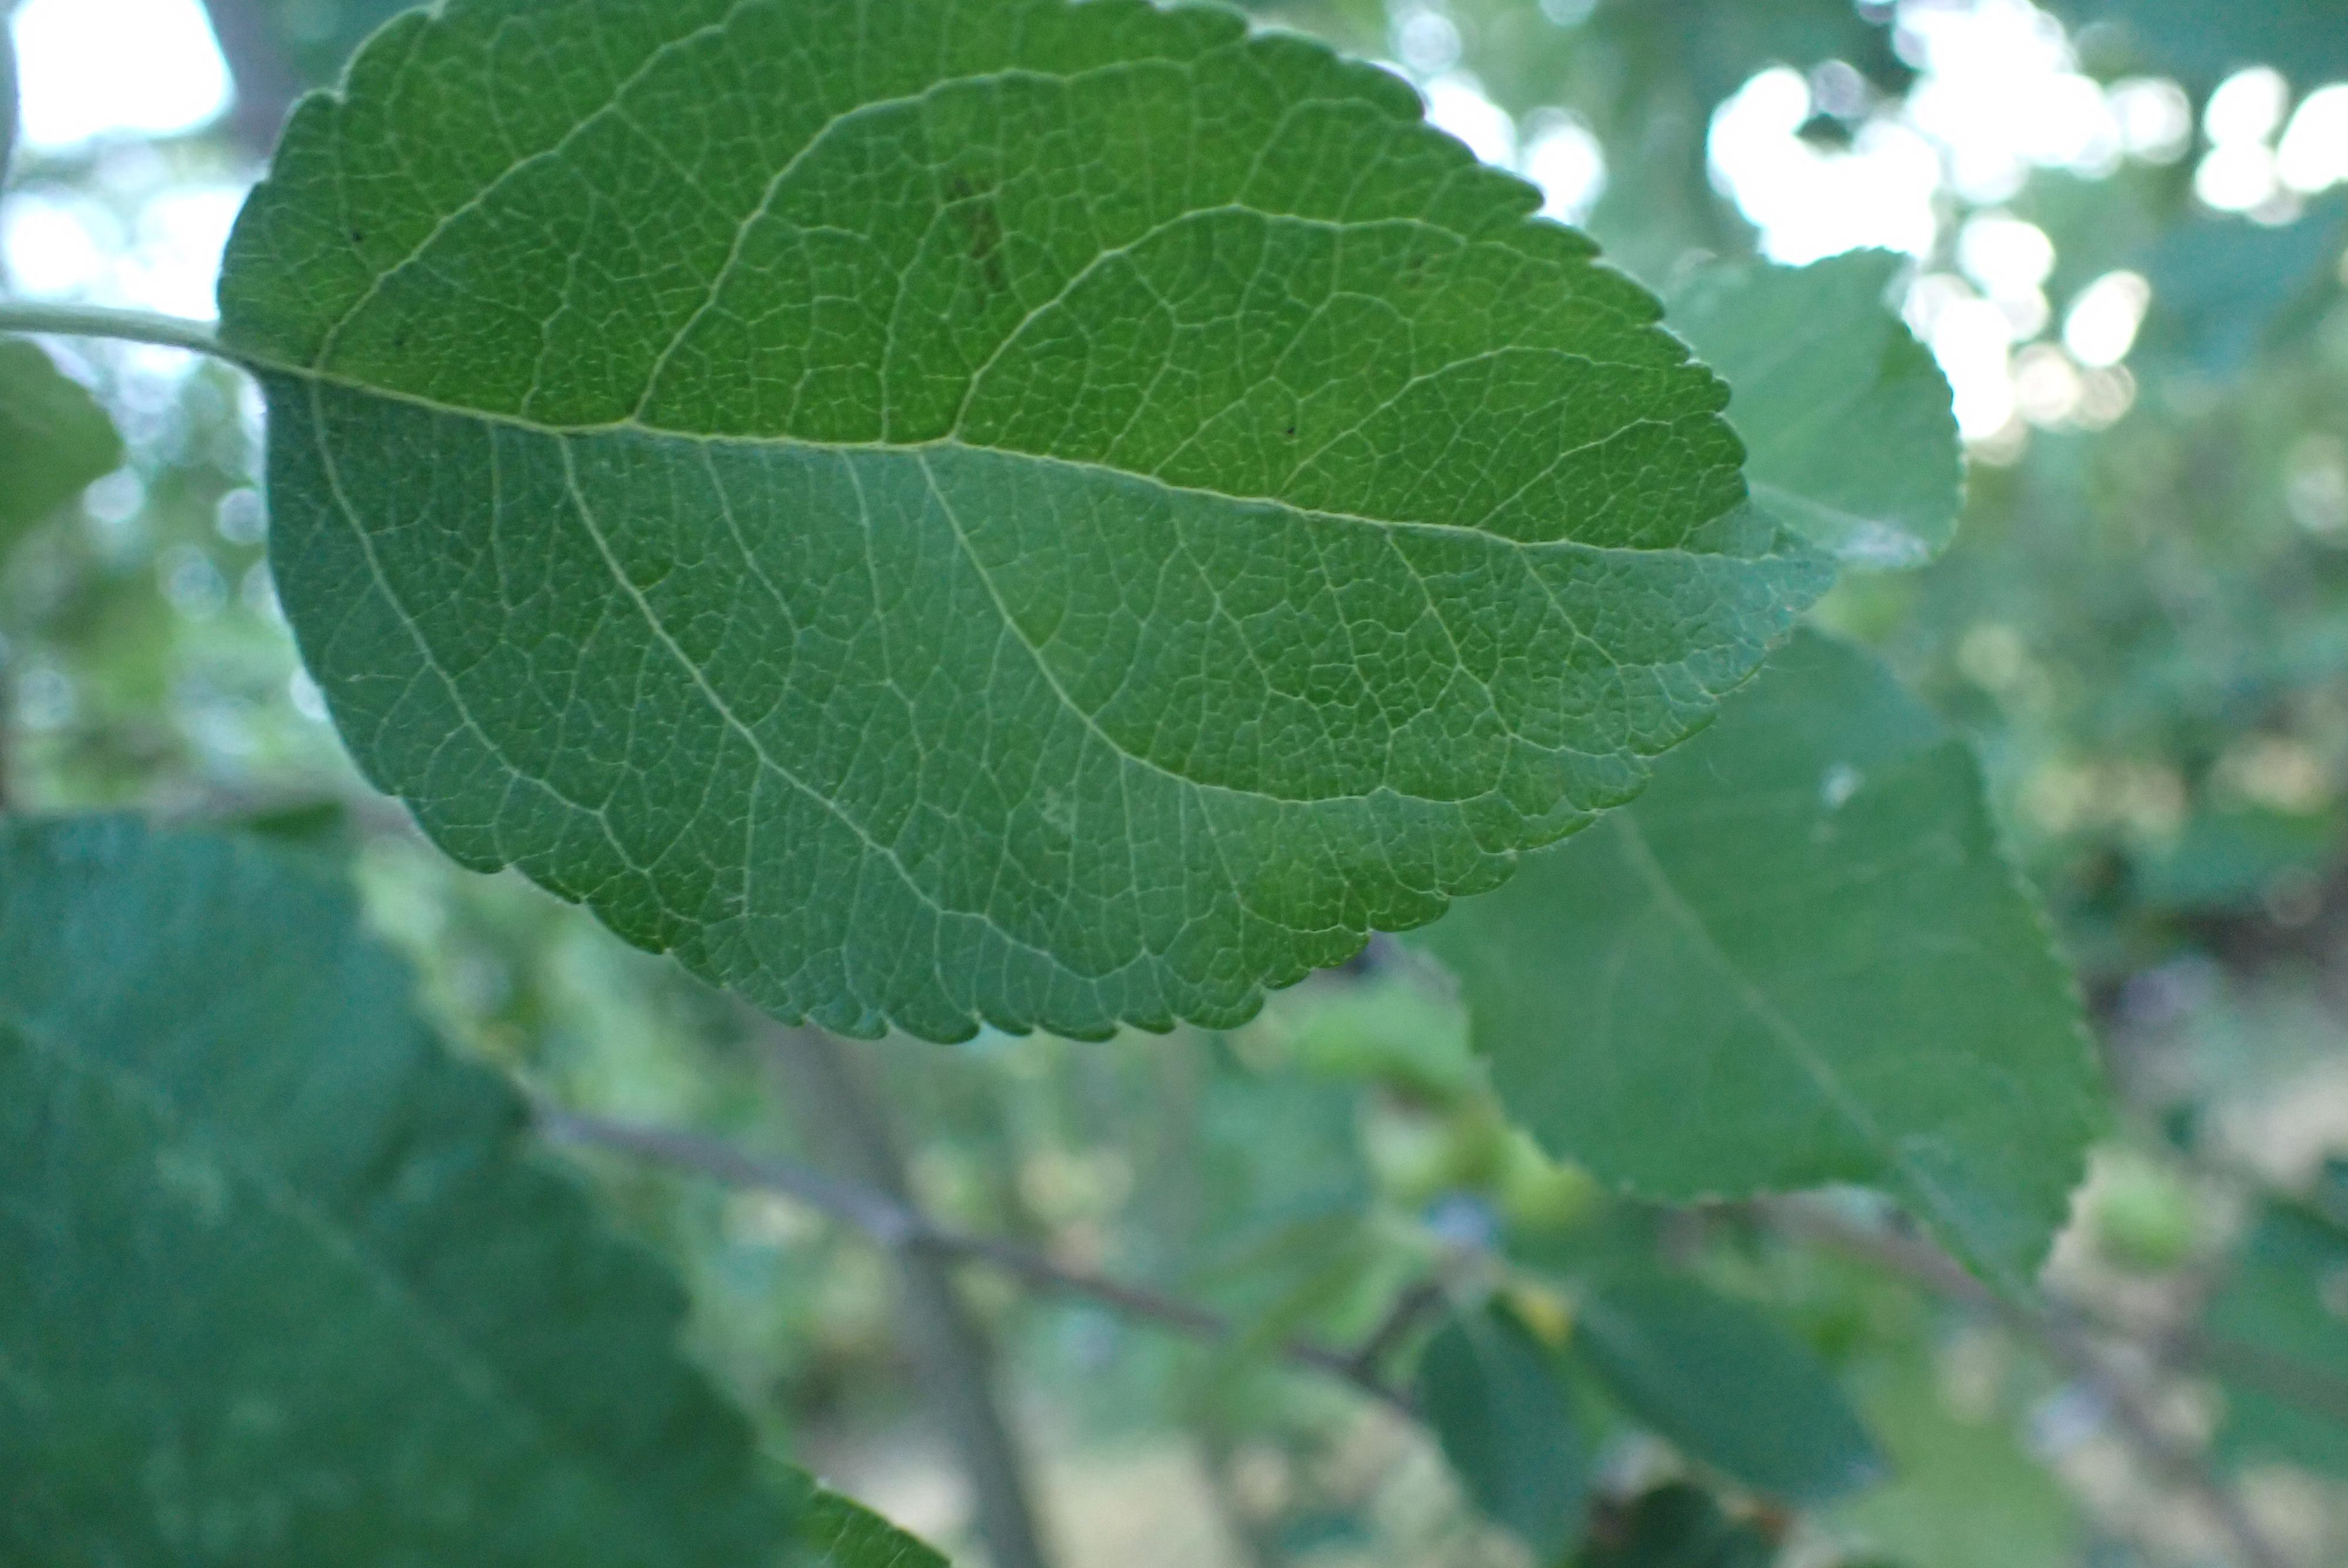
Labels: healthy